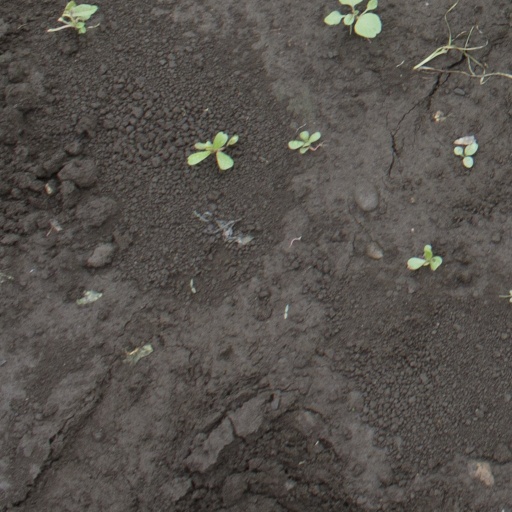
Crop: soybean